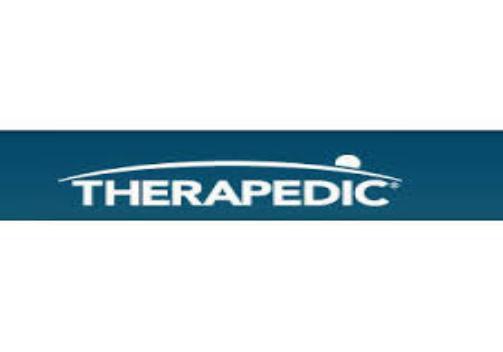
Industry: Necessities